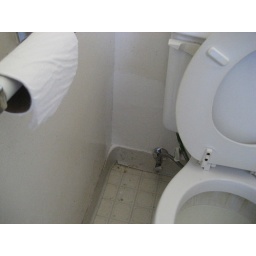
Photo #34....Item #7. Hole in wall of bathroom unit 12 repaired.